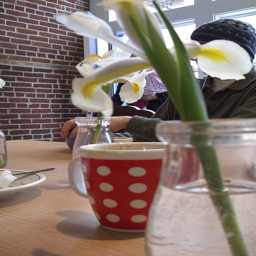
The coffee cups were sitting on the table along with some flowers in bottles.
A table that has some vases with flowers in them.
a red and white mug is on a desk
A coffee cup sitting on top of a wooden table.
a glass vase with a flower coming out of it